Hillington, Scotland

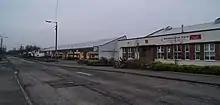
Montrose Avenue, Hillington Industrial Estate

With the developing political situation in Europe in the mid-1930s, the British government set up a plan to treble the output of the British aircraft industry. Under a plan managed by the Air Ministry, the Shadow factory plan was managed by industrialist Herbert Austin, with the aim to create nine new factories, and invest in enabling existing motor vehicle manufacturing plants to expand capacity and make the switch to aircraft production more easy.